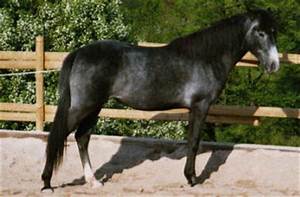
Label: cavallo